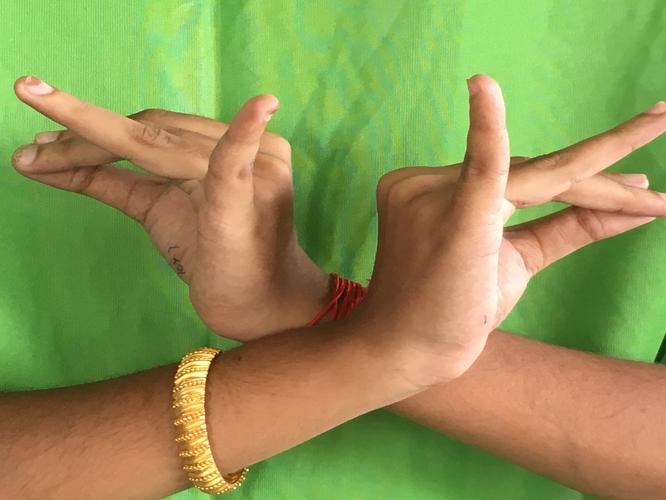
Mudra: Katakavardhana
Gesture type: double_hand